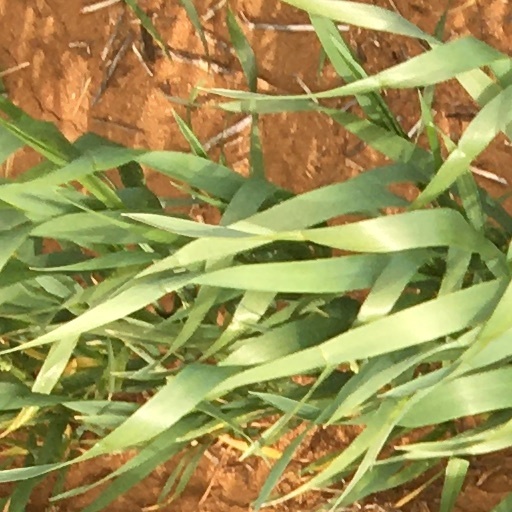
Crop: wheat